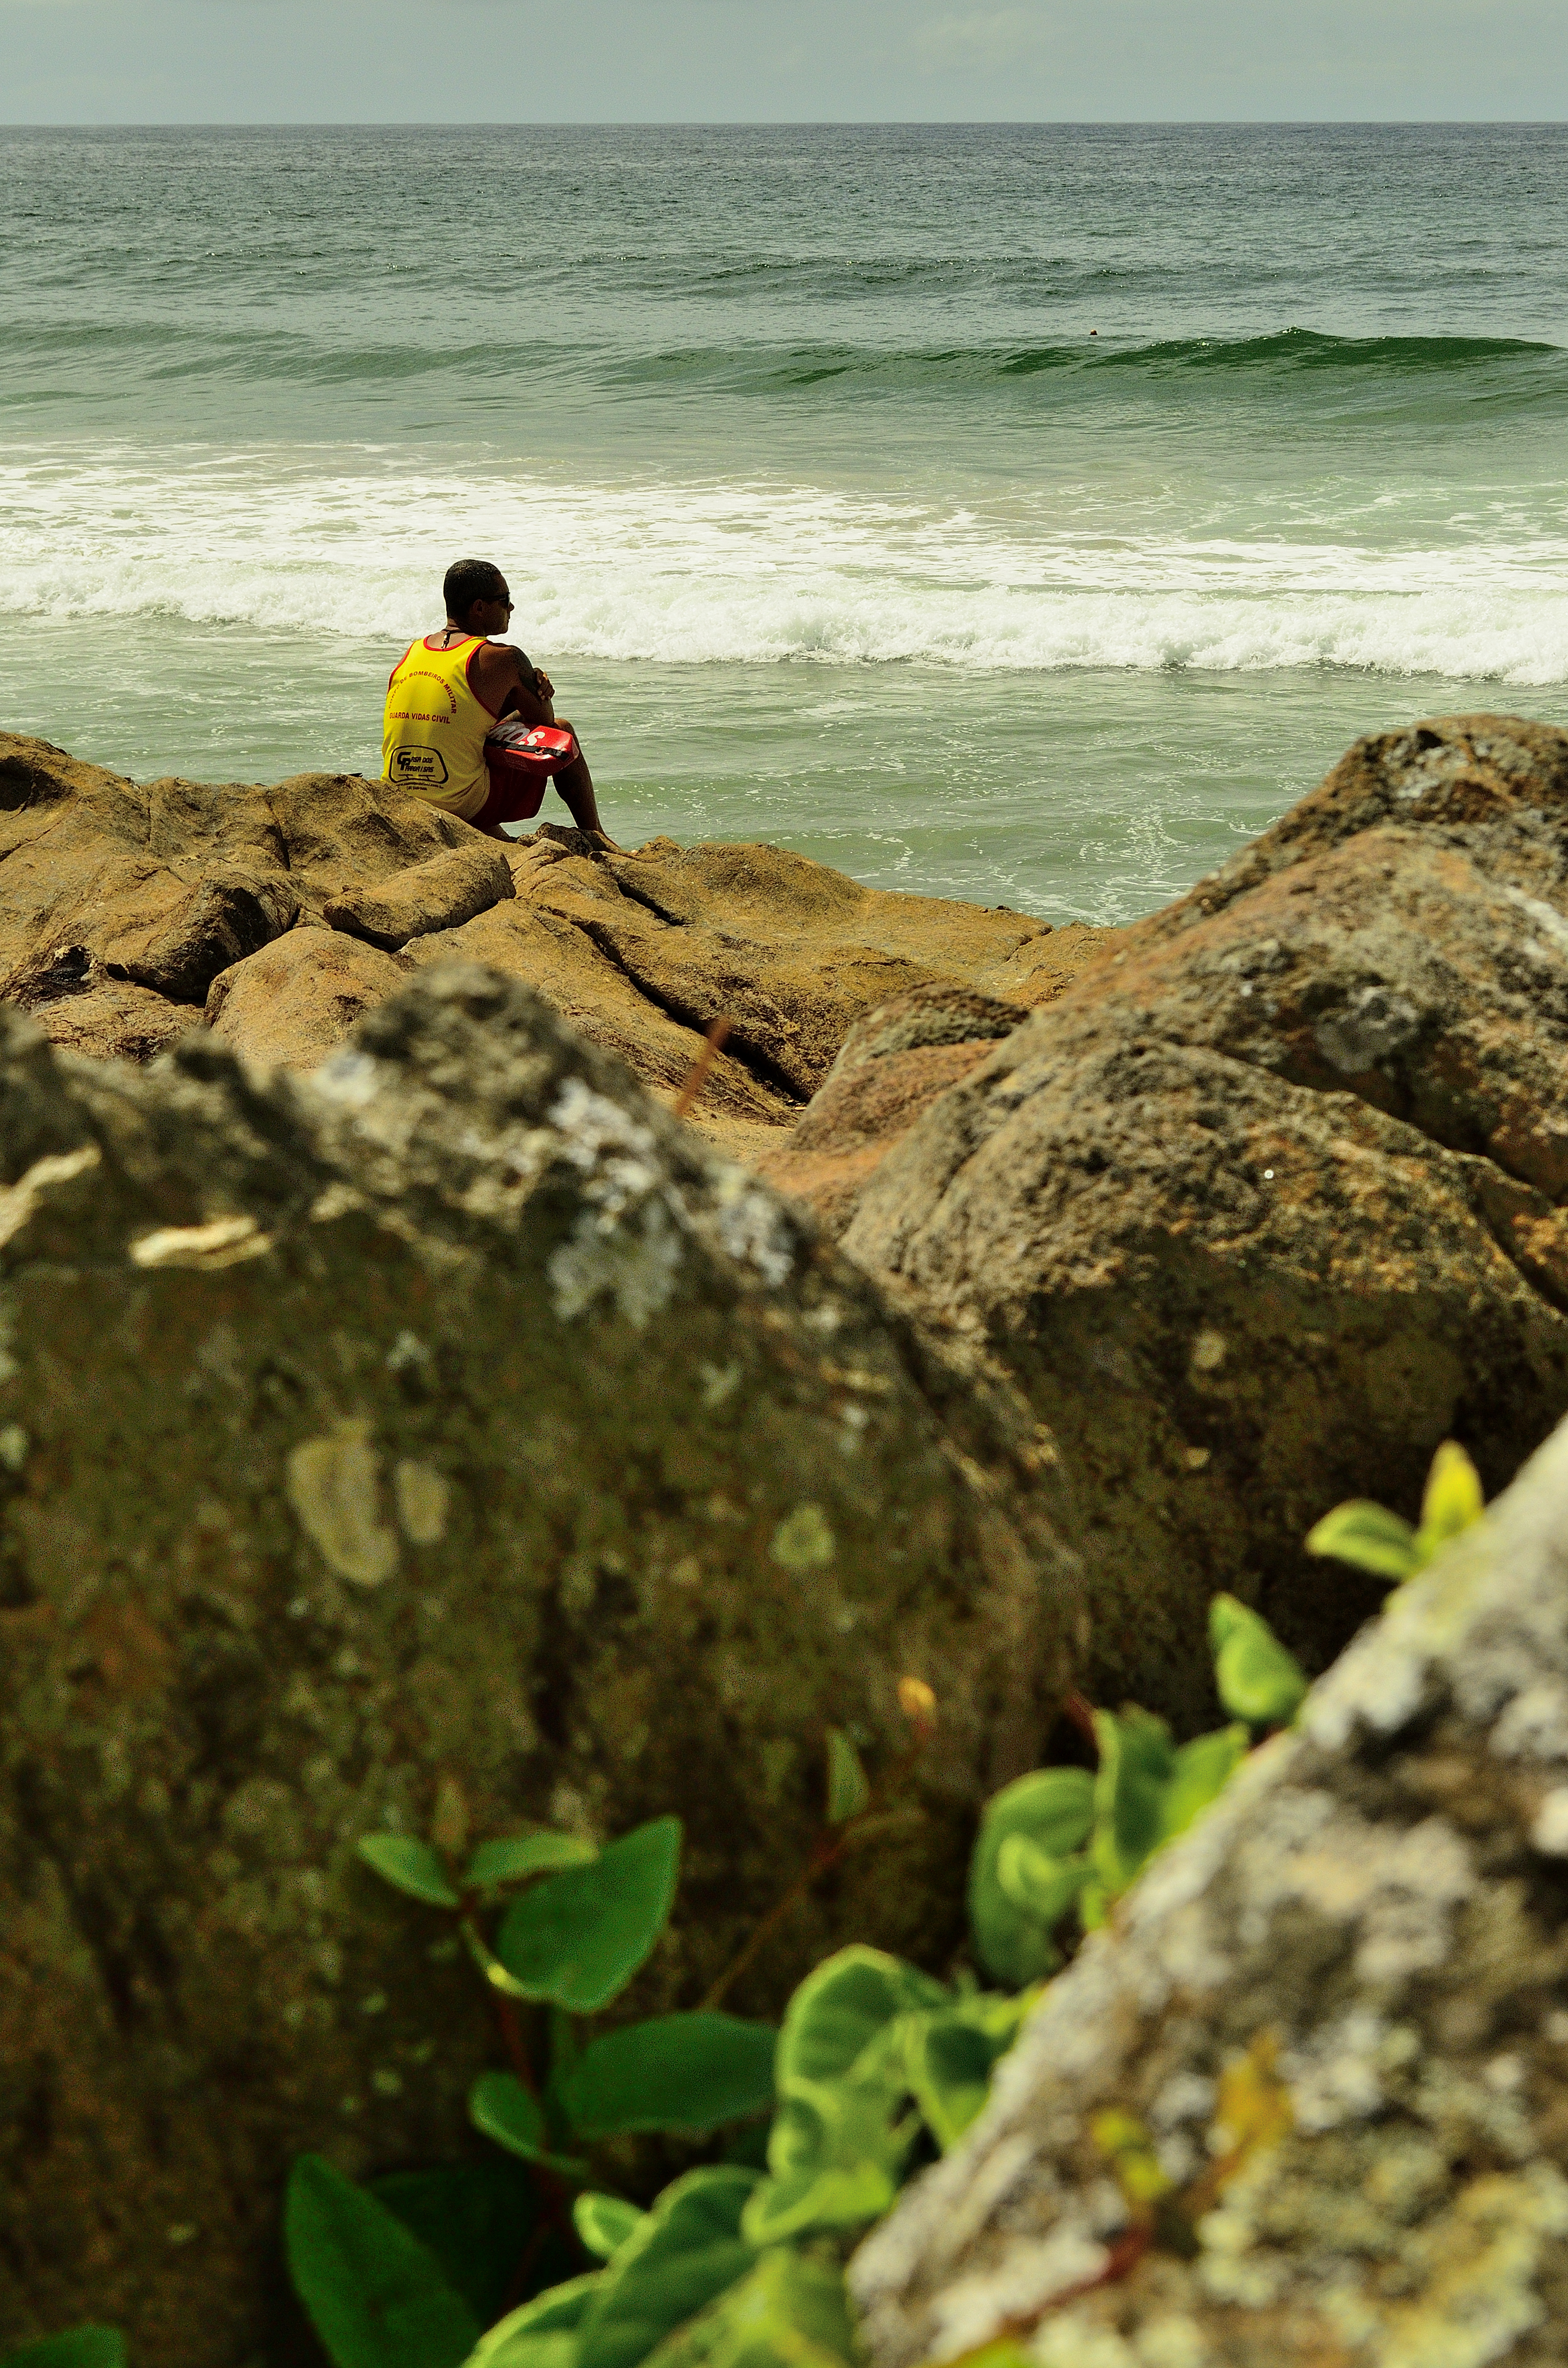
beach, sea, coast, nature, rock, ocean, shore, wave, cliff, green, terrain, body of water, praia, florianopolis, santacatarina, br, matadeiro, body, salvavidas